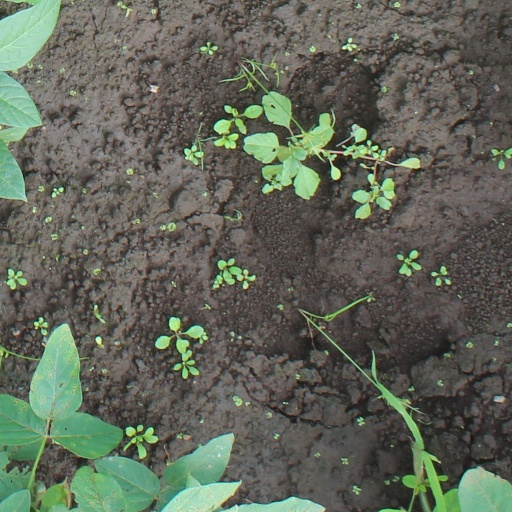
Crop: soybean